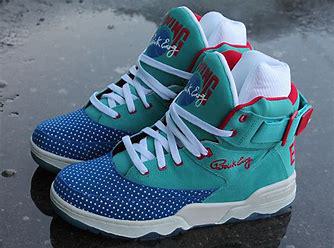
Brand: Ewing
Model: 33 Hi